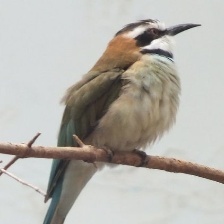
Species: WHITE THROATED BEE EATER
Scientific name: MEROPS ALBICOLLIS
ImageNet parent category: bee_eater